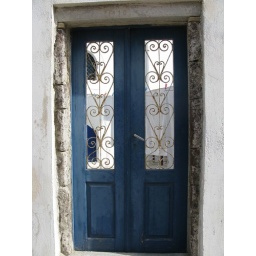
door inset in white